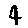
Label: 4